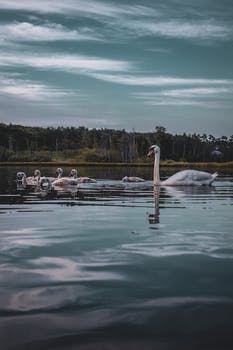
Label: No Watermark